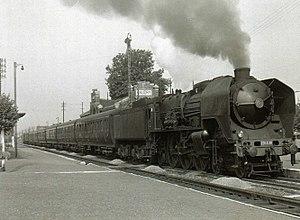
Locomotive Super-Pacific en gare de Caudry, Nord, Nord-Pas-de-Calais, France.
Les 231 Nord 3.1251 à 3.1290 sont des locomotives de type Pacific de la compagnie des chemins de fer du Nord. Elles assuraient de nombreux trains de voyageurs rapides sur les grandes lignes du réseau Nord. Ces machines font partie de la troisième série des Super Pacific.
Il s'agit des locomotives acquises par les anciennes compagnies et réformées avant la création de la SNCF le 1ᵉʳ janvier 1938.
La Pacific 231 C ou SuperPacific est la dénomination d'un ensemble de séries de locomotives à vapeur de vitesse qui servirent de longues années, de 1923 à la fin de la vapeur vers 1968, sur le réseau Nord de la France et en Belgique.
Les voitures Express Nord sont des voitures de chemin de fer métalliques à bogies et portières latérales de la Compagnie du Nord, dont la caisse et les fenêtres présentent un galbe caractéristique.